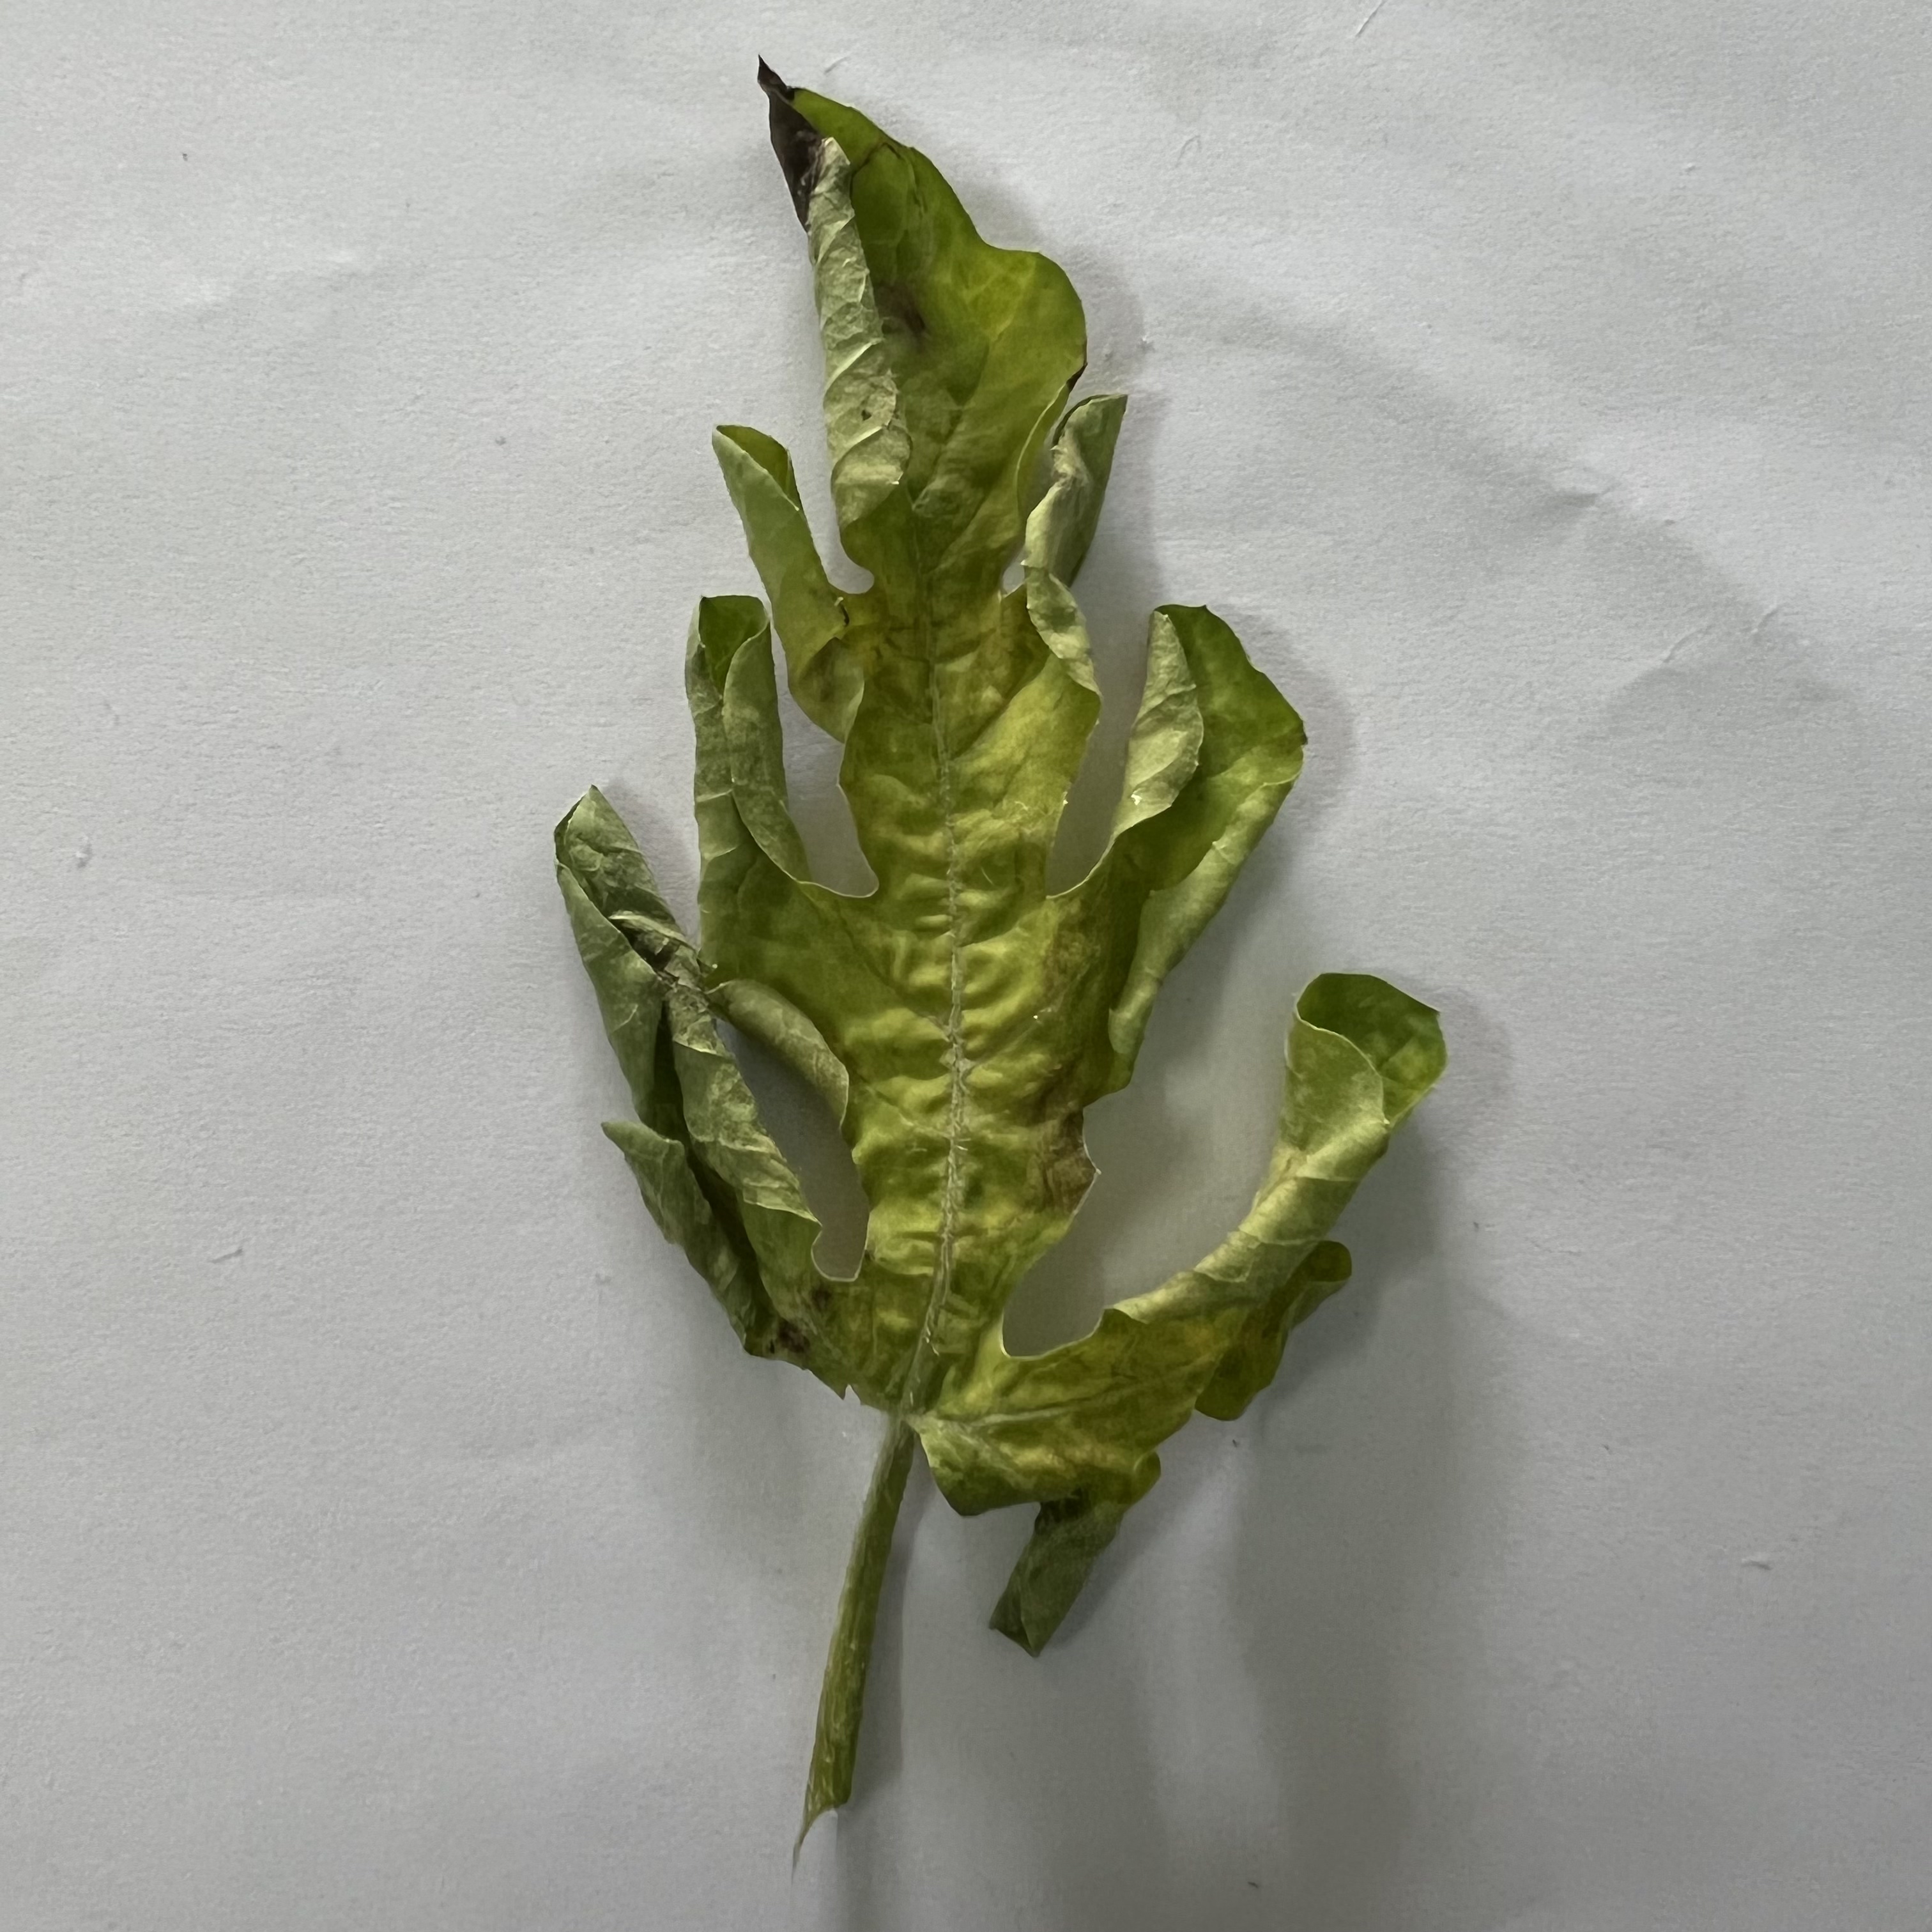
Label: Mosaic_Virus